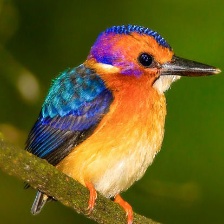
Species: PYGMY KINGFISHER
Scientific name: ISPIDINA PICTA